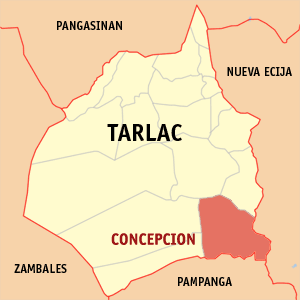
Concepcion est une localité de la province de Tarlac, aux Philippines. En 2015, elle compte 154 188 habitants.